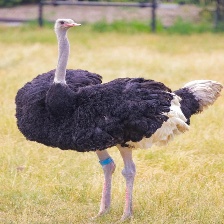
Species: OSTRICH
Scientific name: STRUTHIO CAMELUS